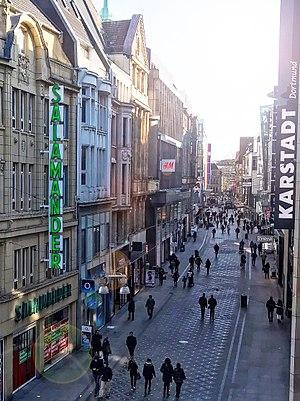
Une rue commerçante est généralement une rue, voire un ensemble de rues proches en plein air qui est notable pour ses commerces, spécialisés dans une thématique ou non.